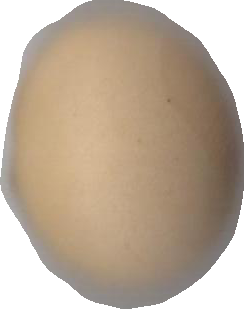
Variety: Grobogan